Houtgracht

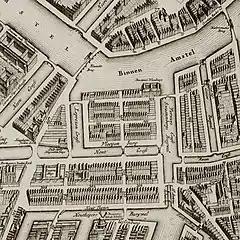
Gerrit de Broen - Amsterdam (1737). North at bottom. Vlooyenburg is the rectangular island in the center. Leprozengracht to the left (E), Houtgracht below (N) running east to Heere Graght, Verwerfsgracht to the right (W).

Jacob Tirado, one of the founders of the Spanish-Portuguese Sephardic community of Amsterdam, acquired a house on the Houtgracht which he transformed it into Amsterdam's first synagogue.